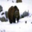
Label: bear